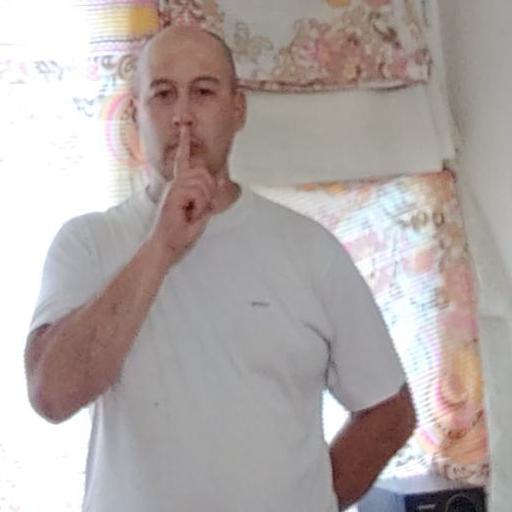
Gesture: mute